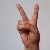
The image shows a hand gesture representing the letter 'V' in Indian Sign Language.